Economy of the Democratic Republic of the Congo

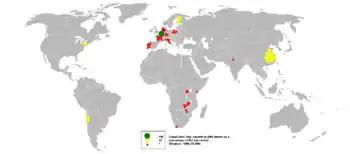
Congolese exports in 2006.

After the Congo Crisis, Mobutu arose as the country's sole ruler and stabilized the country politically. Economically, however, the situation continued to decline, and by 1979, the purchasing power was only 4% of that from 1960. Starting in 1976, the IMF provided stabilizing loans to the dictatorship. Much of the money was embezzled by Mobutu and his circle. This was not a secret, as the 1982 report by IMF's envoy, Erwin Blumenthal, documented. He stated, "It is alarmingly clear that the corruptive system in Zaire, with all its wicked and ugly manifestations, its mismanagement and fraud, will destroy all endeavors of international institutions, of friendly governments, and of the commercial banks towards recovery and rehabilitation of Zaire’s economy". Blumenthal indicated that there was "no chance" that creditors would ever recover their loans. Yet the IMF and the World Bank continued to lend money that was either embezzled, stolen, or "wasted on "white elephant" projects". "Structural adjustment programmes" implemented as a condition of IMF loans cut support for health care, education, and infrastructure.